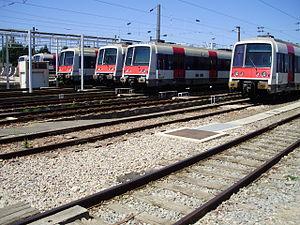
Gare de Mitry - Claye, à Mitry-Mory, Seine-et-Marne, France (voies de garage pour les trains du RER B)
La gare de Mitry - Claye est une gare ferroviaire française de la ligne de La Plaine à Hirson et Anor, située sur le territoire de la commune de Mitry-Mory, dans le département de Seine-et-Marne en région Île-de-France. Elle dessert également Claye-Souilly, chef-lieu de canton situé à quatre kilomètres au sud.
La ligne B du RER d'Île-de-France, plus souvent simplement nommée RER B, est une ligne du réseau express régional d'Île-de-France qui traverse l'agglomération parisienne selon un axe nord-est / sud-ouest, avec deux embranchements. Elle relie Aéroport Charles-de-Gaulle 2 TGV et Mitry - Claye au nord-est à Robinson et à Saint-Rémy-lès-Chevreuse au sud, en passant par le cœur de Paris. À l'origine se trouvait la ligne de Sceaux, inaugurée au milieu du XIXᵉ siècle et qui par prolongements successifs, reliait la gare du Luxembourg à Saint-Rémy-lès-Chevreuse.